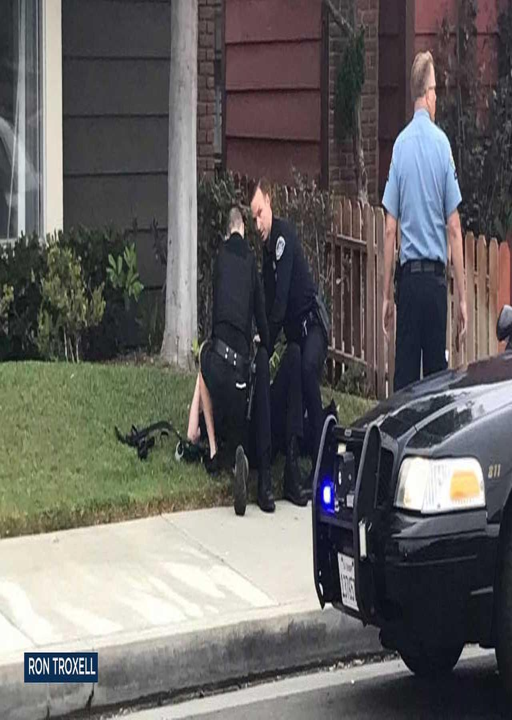
law enforcement officials are seen were an officer - involved shooting took place .